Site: brandenburg
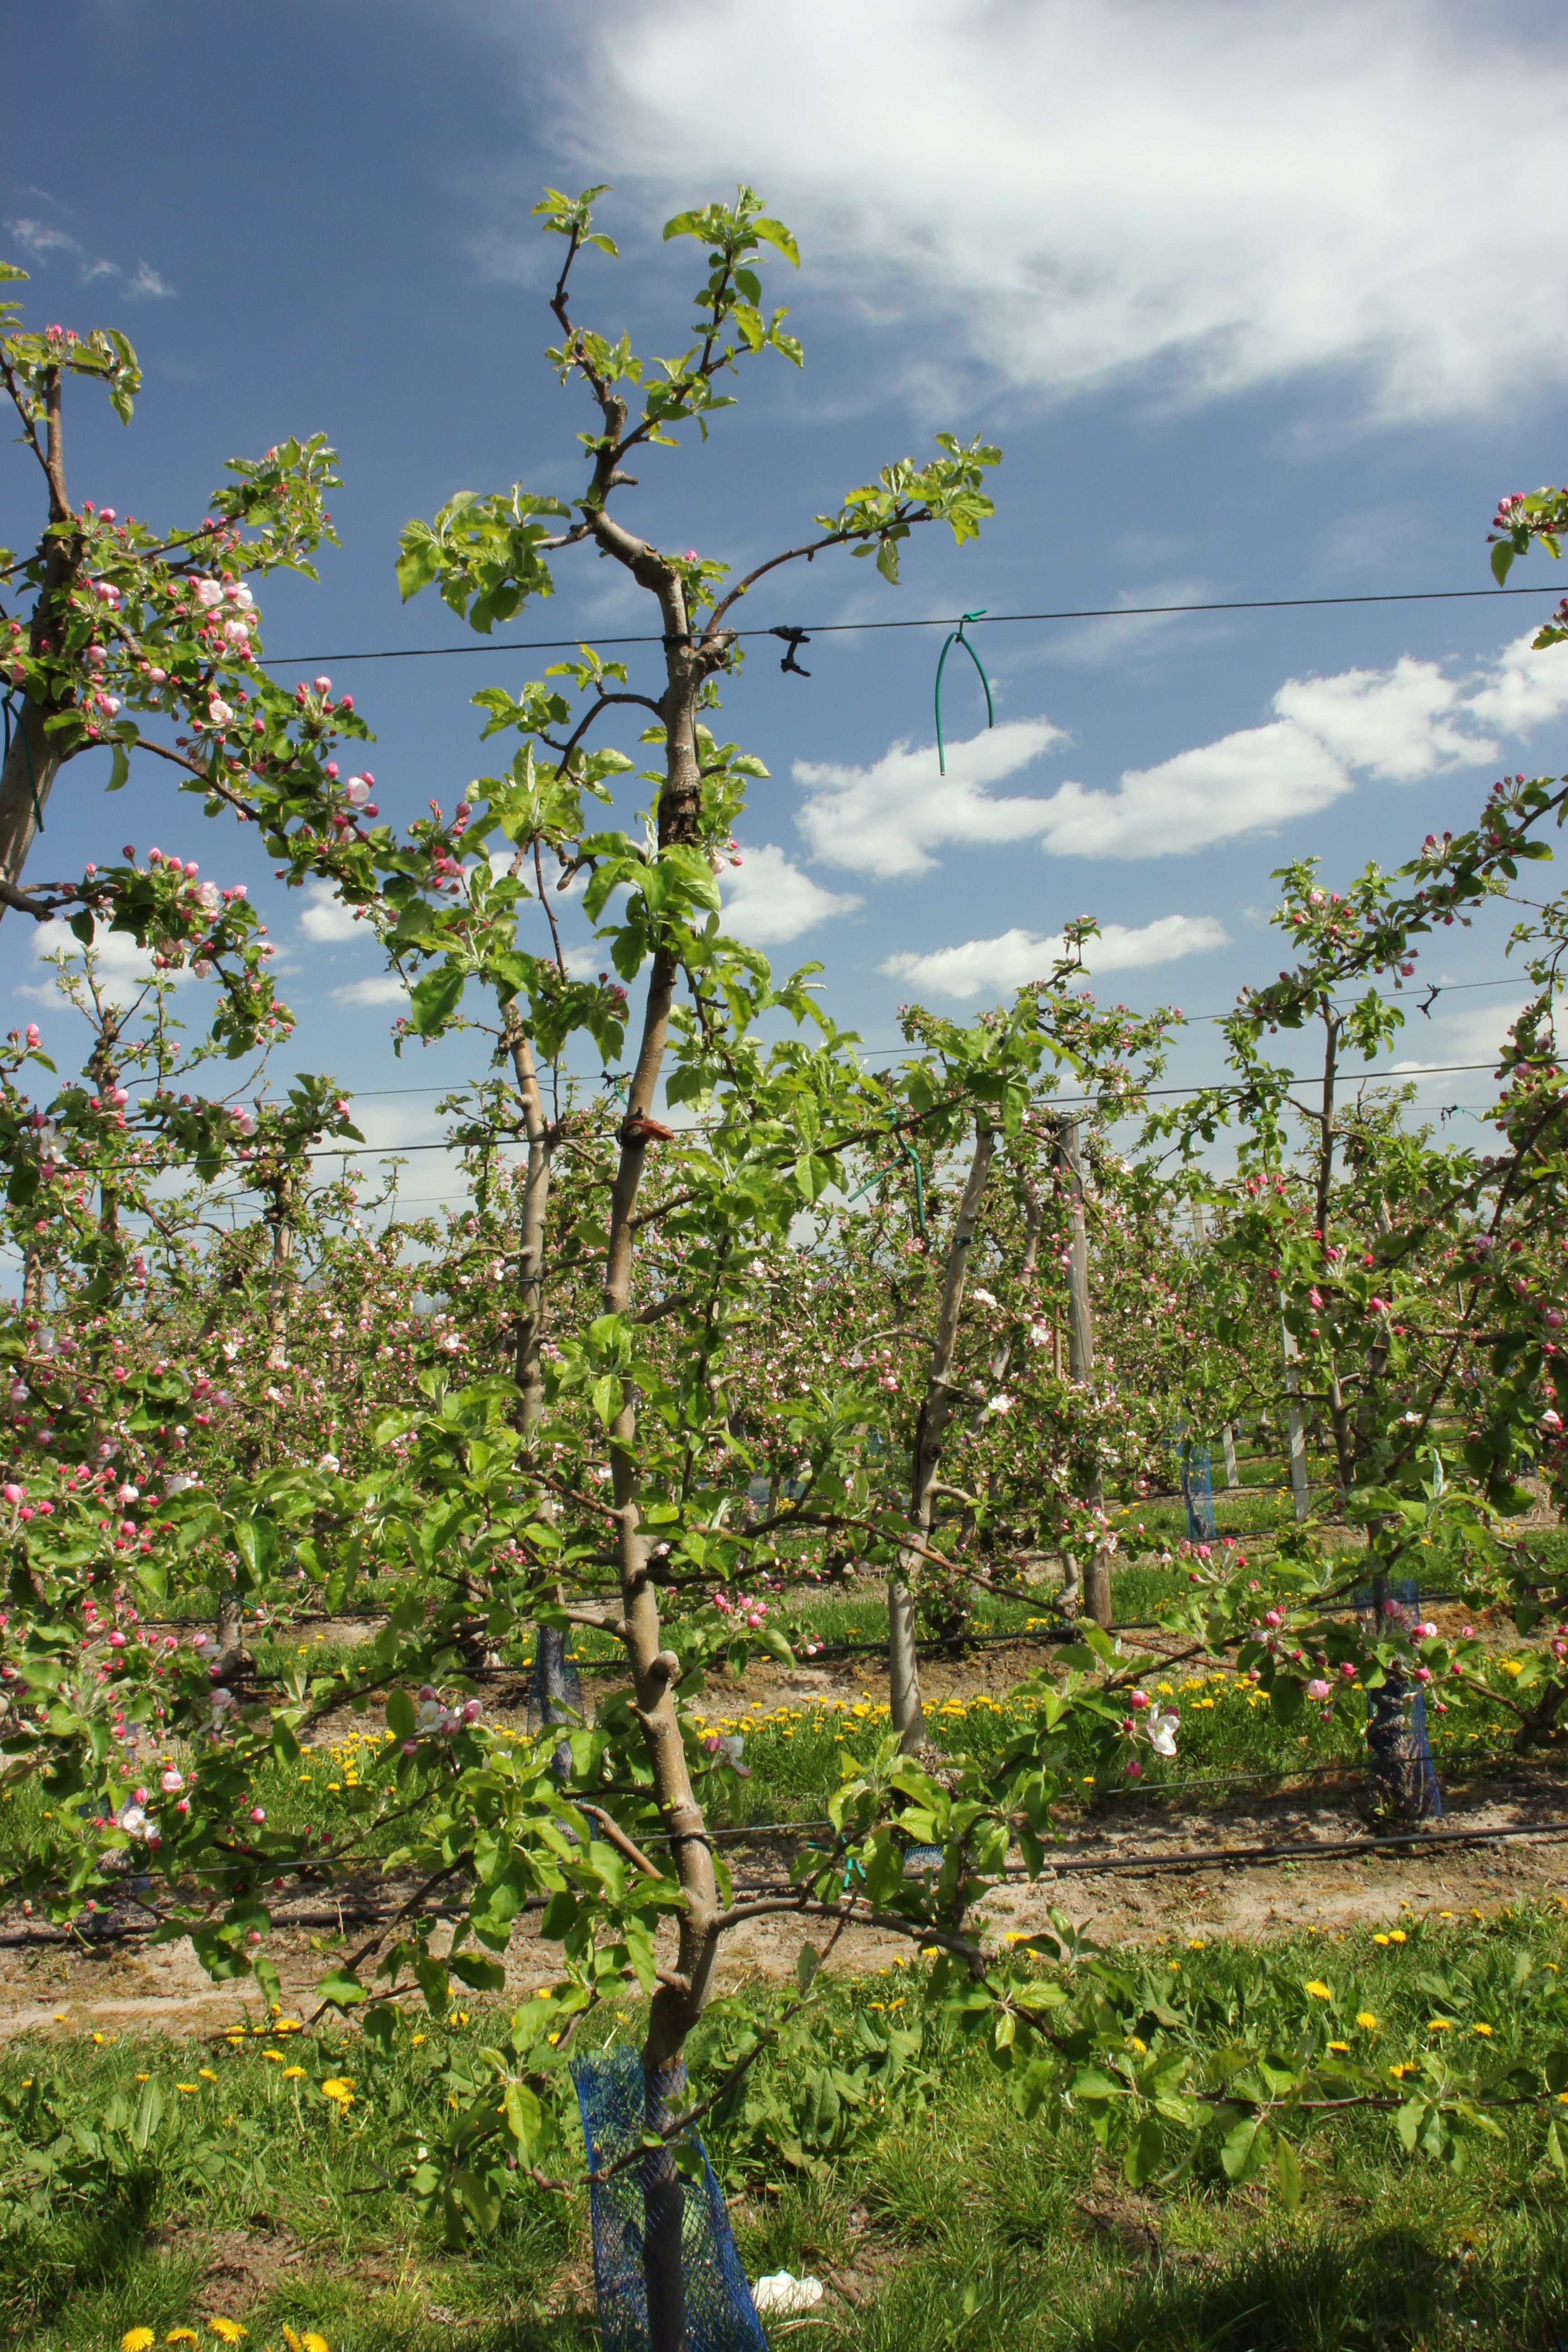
Growth stage (BBCH 57): Inflorescence emergence